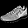
Label: Sneaker